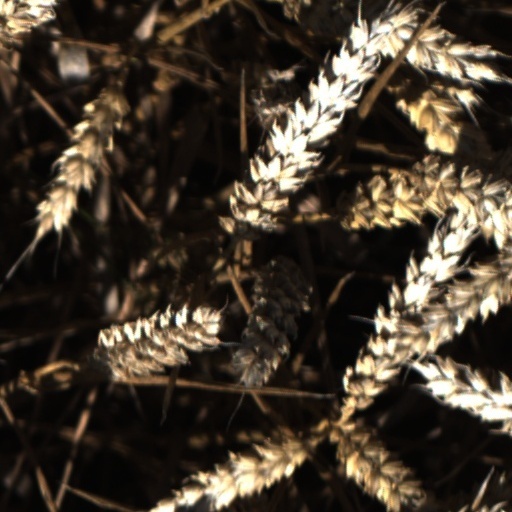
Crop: wheat